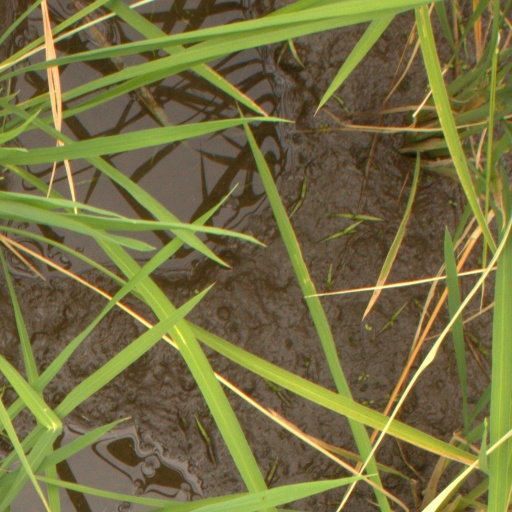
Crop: rice